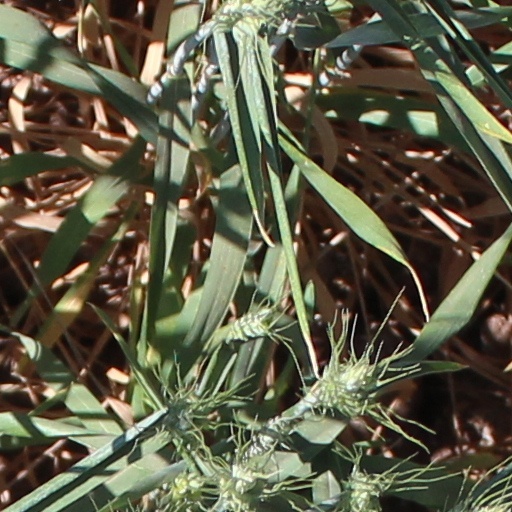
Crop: wheat